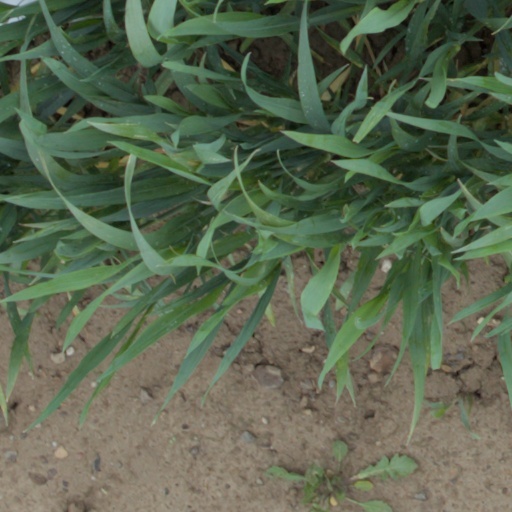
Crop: wheat